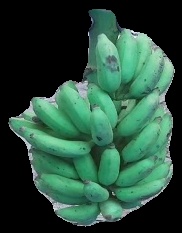
Variety: elakki-bale
Grade: grade3